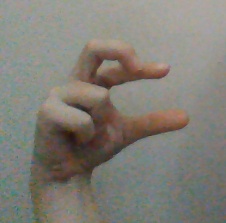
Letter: thal